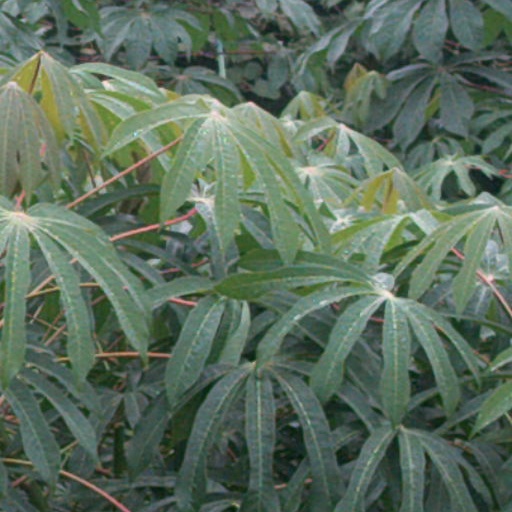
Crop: cassava